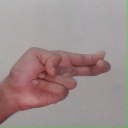
अक्षर: ह